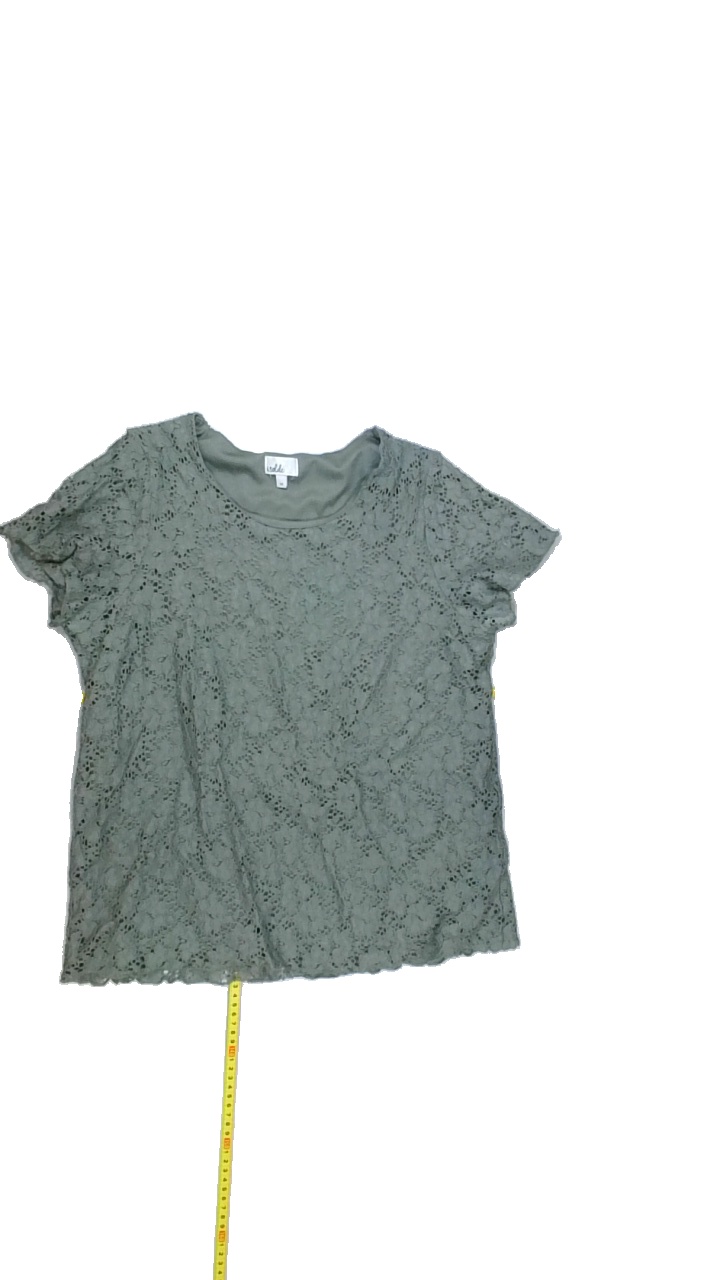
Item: T-shirt (Ladies)
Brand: Isolde
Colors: Green
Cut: C-collar, Regular
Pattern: Lace
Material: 94% Poly 6% Elastane
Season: All
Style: No trend
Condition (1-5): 2
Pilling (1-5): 5
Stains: No
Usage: Recycle
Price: <50